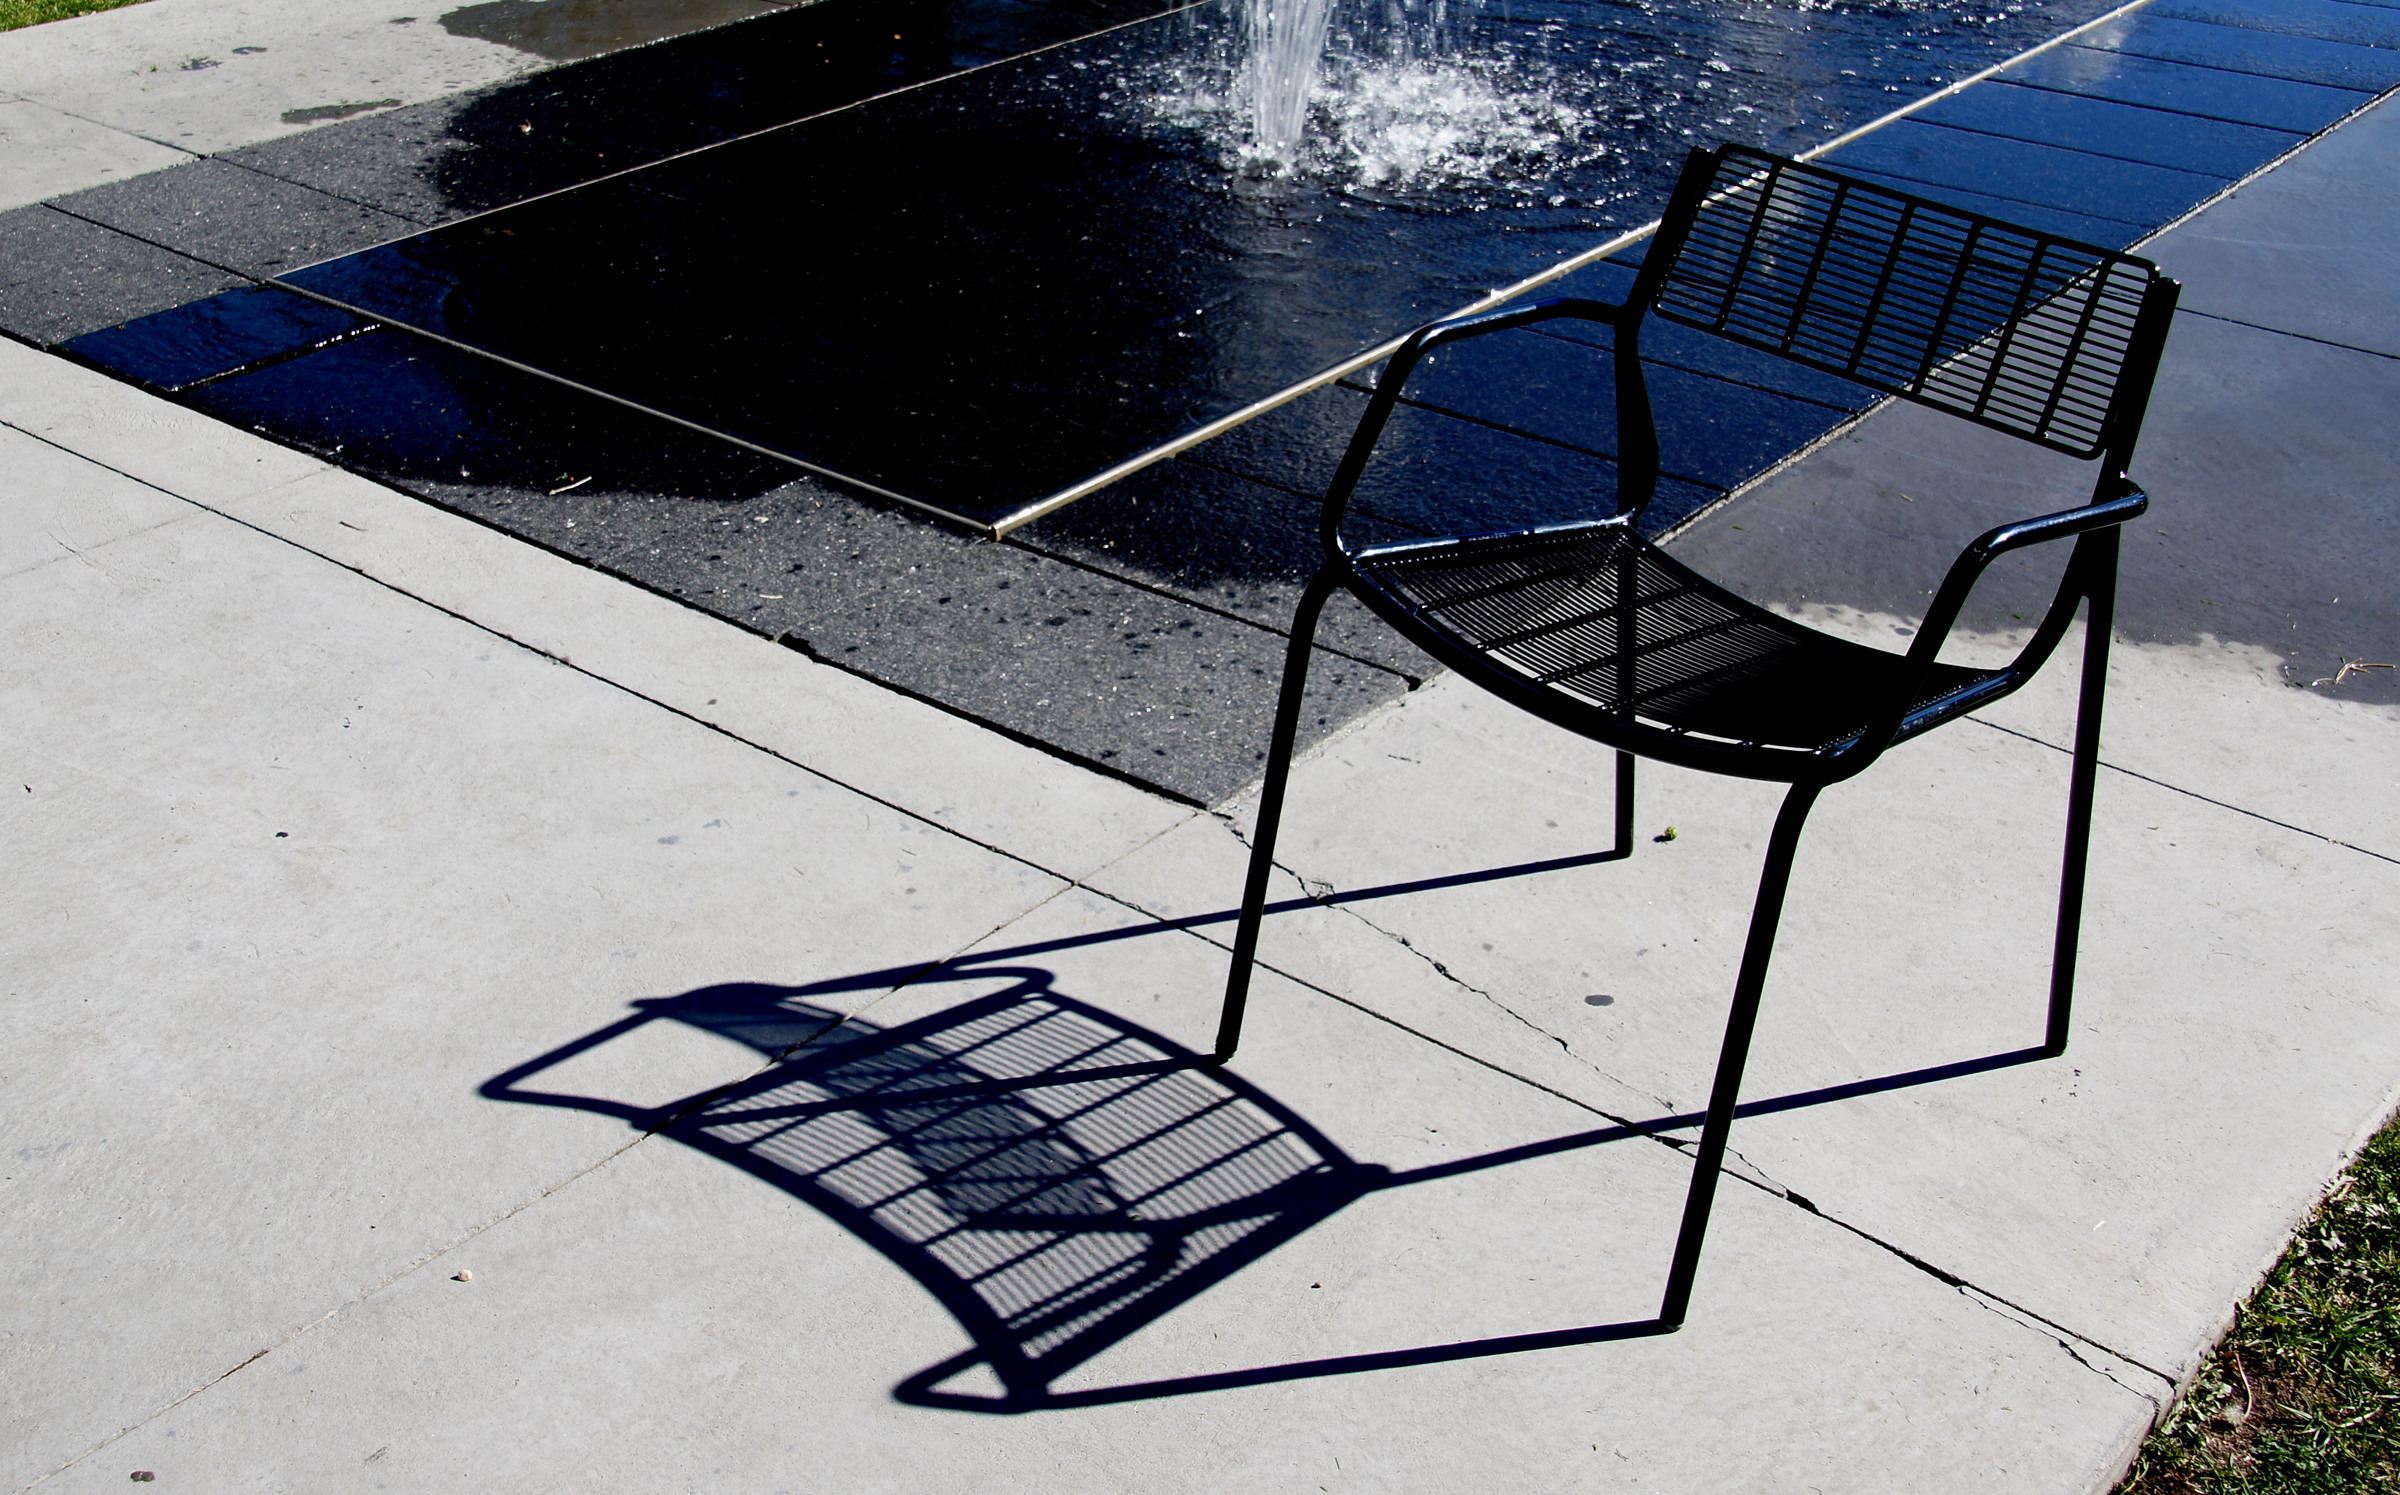
table, chair, floor, glass, line, shadow, blue, furniture, art, design, canada, culture, cityscapes, sonyalpha, calgary, alberta, statures, shape, flooring